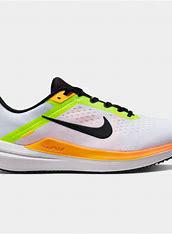
Brand: Nike
Model: Winflo 10